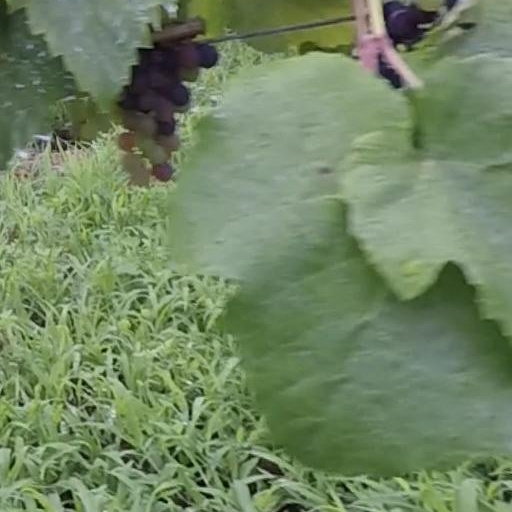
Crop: grape